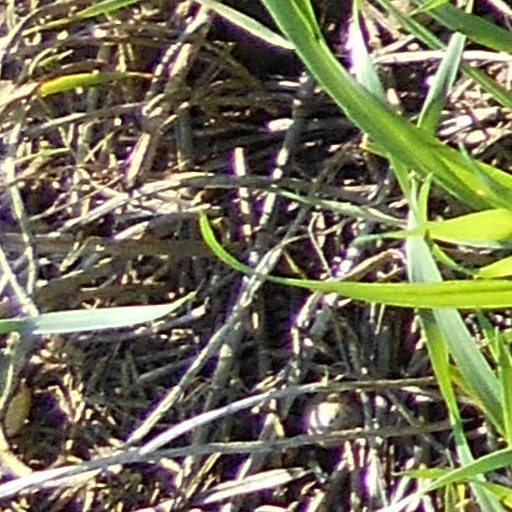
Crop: wheat